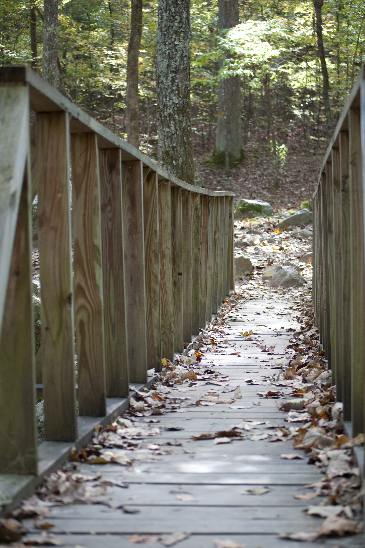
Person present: No